Adolf Krischanitz

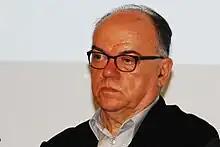
(2012)

Adolf Krischanitz (born 26 May 1946) is an Austrian-born architect.